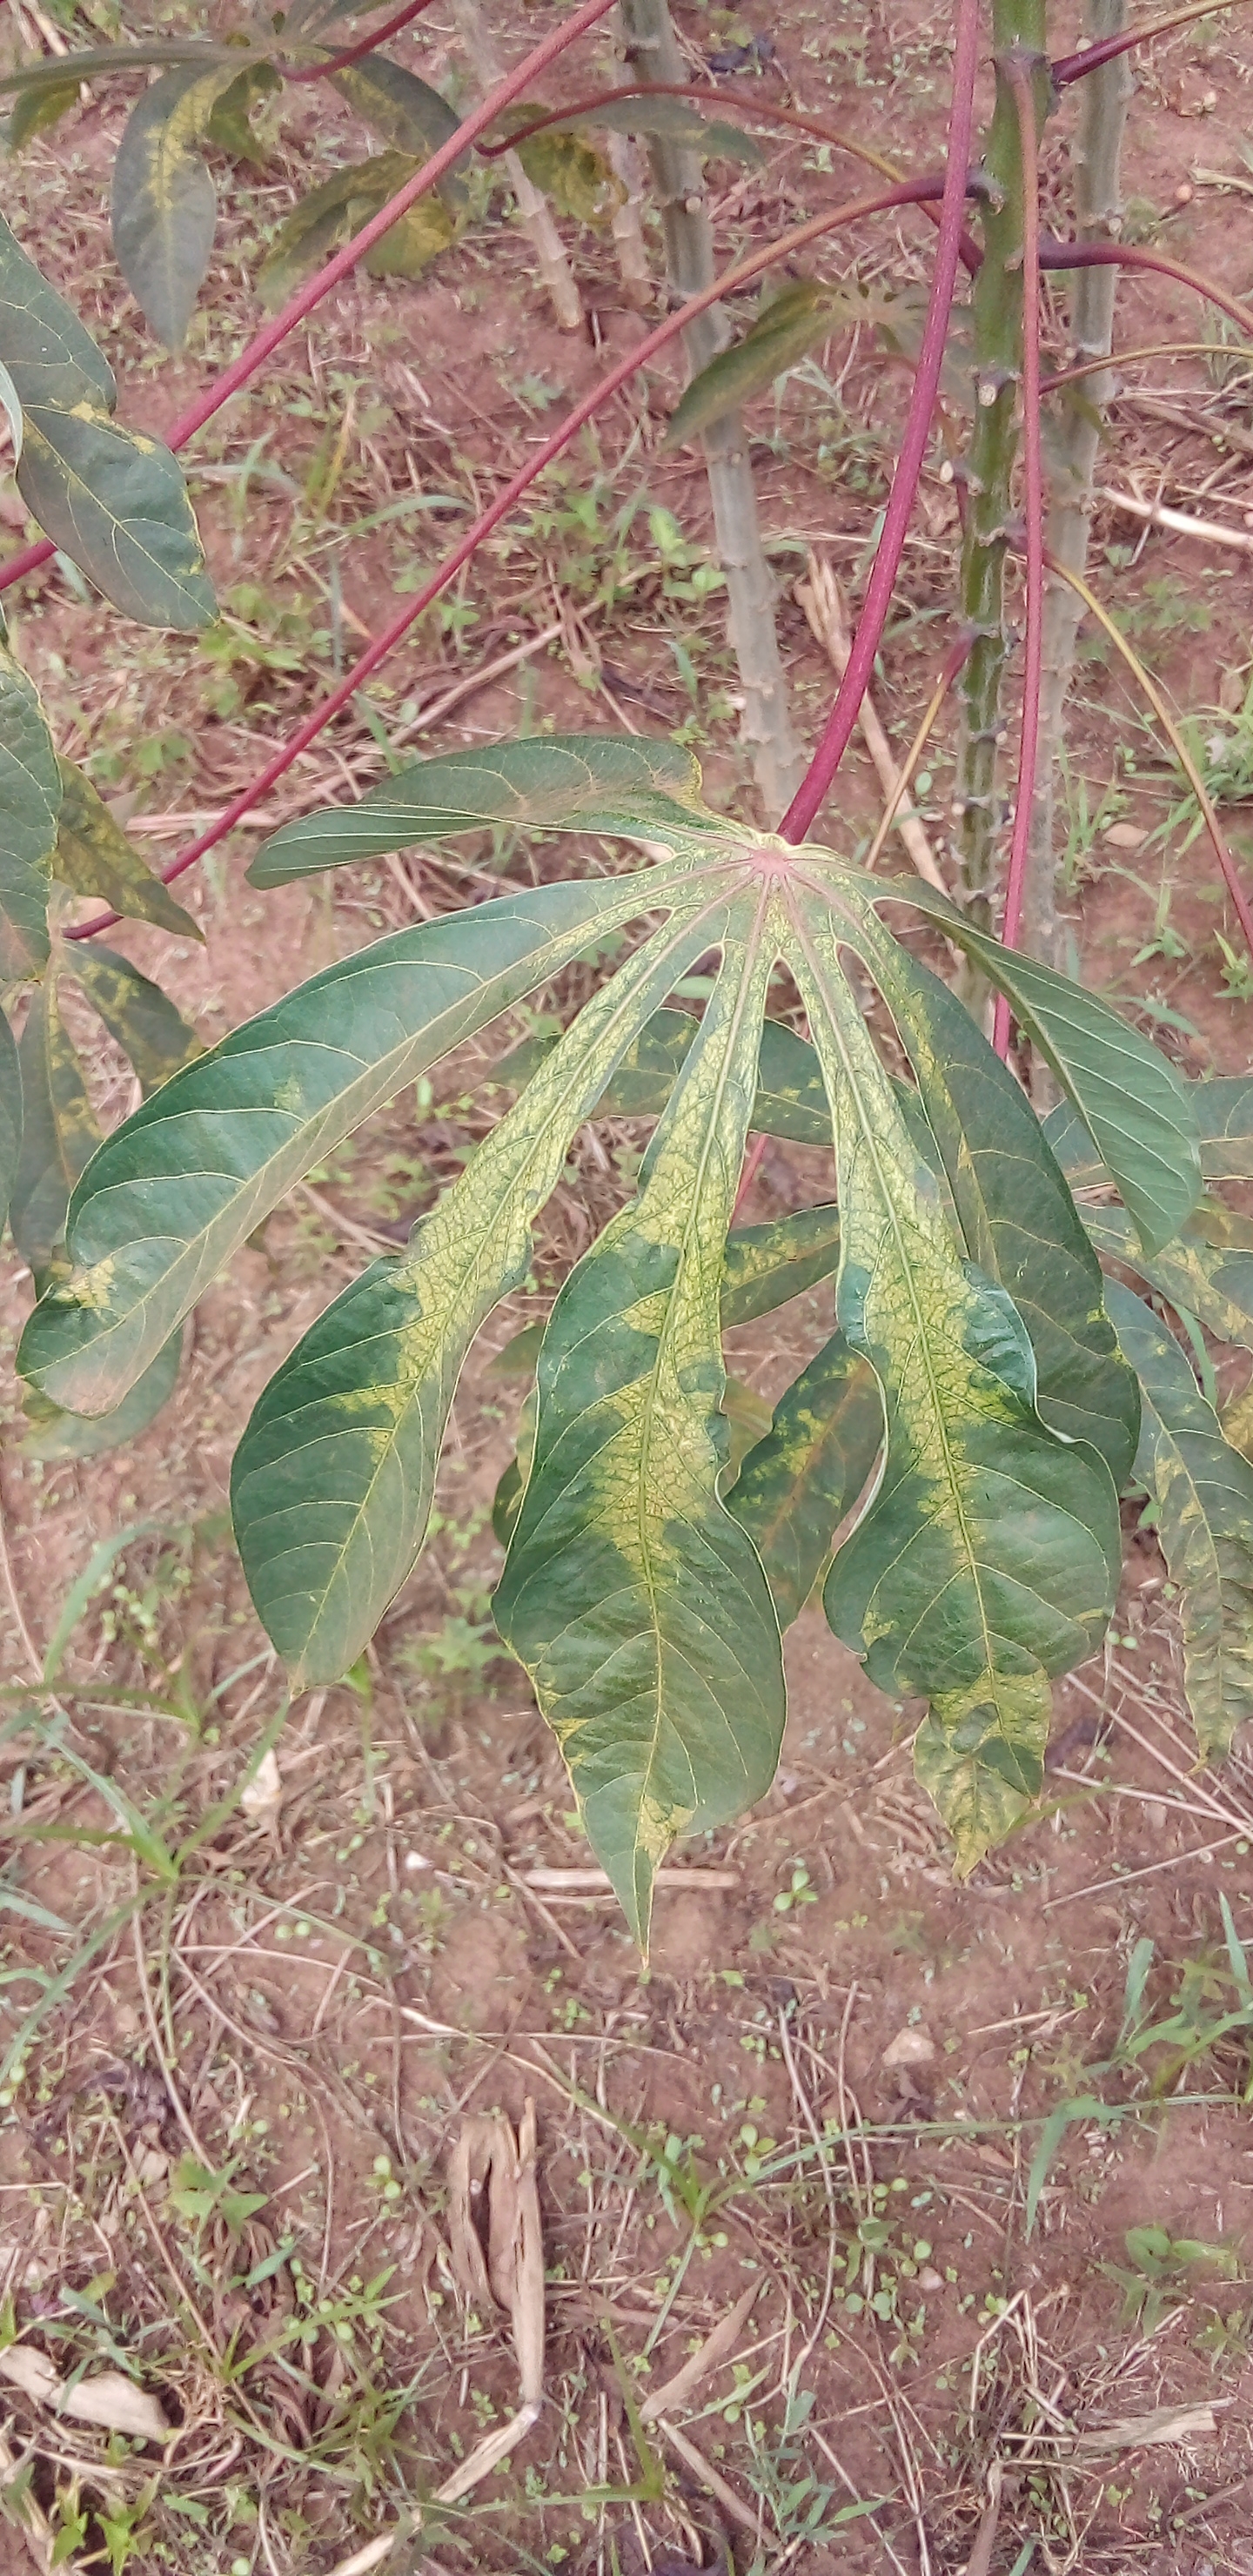
Label: cassava mosaic disease (cmd)